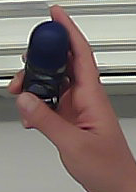
Product: nivea_rollon